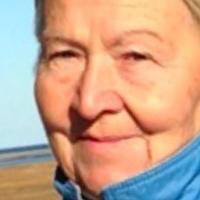
Age group: age 66-80